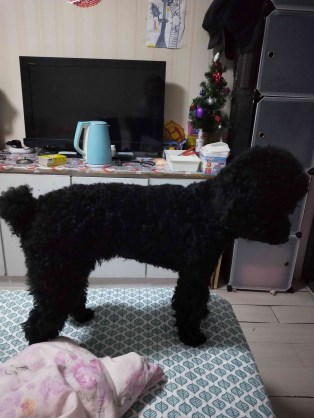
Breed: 7449-n000128-teddy